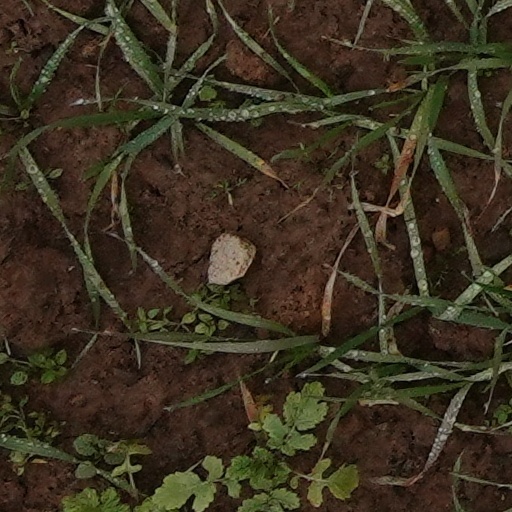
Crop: wheat